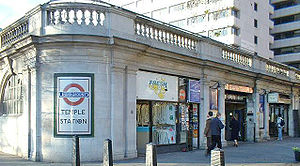
Temple Station
Indgang på Victoria Embankment
Temple er en London Underground-station in City of Westminster, mellem Victoria Embankment og Temple Place. Den er på Circle og District lines mellem Embankment og Blackfriars og er i takstzone 1. Stationsindgangen er på Victoria Embankment. Stationen er beliggende tæt på grænsen med City of London, og derfor benyttes den af mange pendlere, der arbejder i den vestlige del af The City.